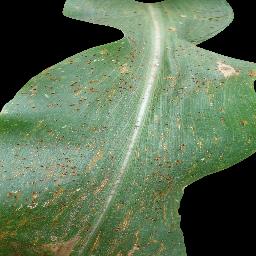
Label: Corn_(Maize)___Common_Rust